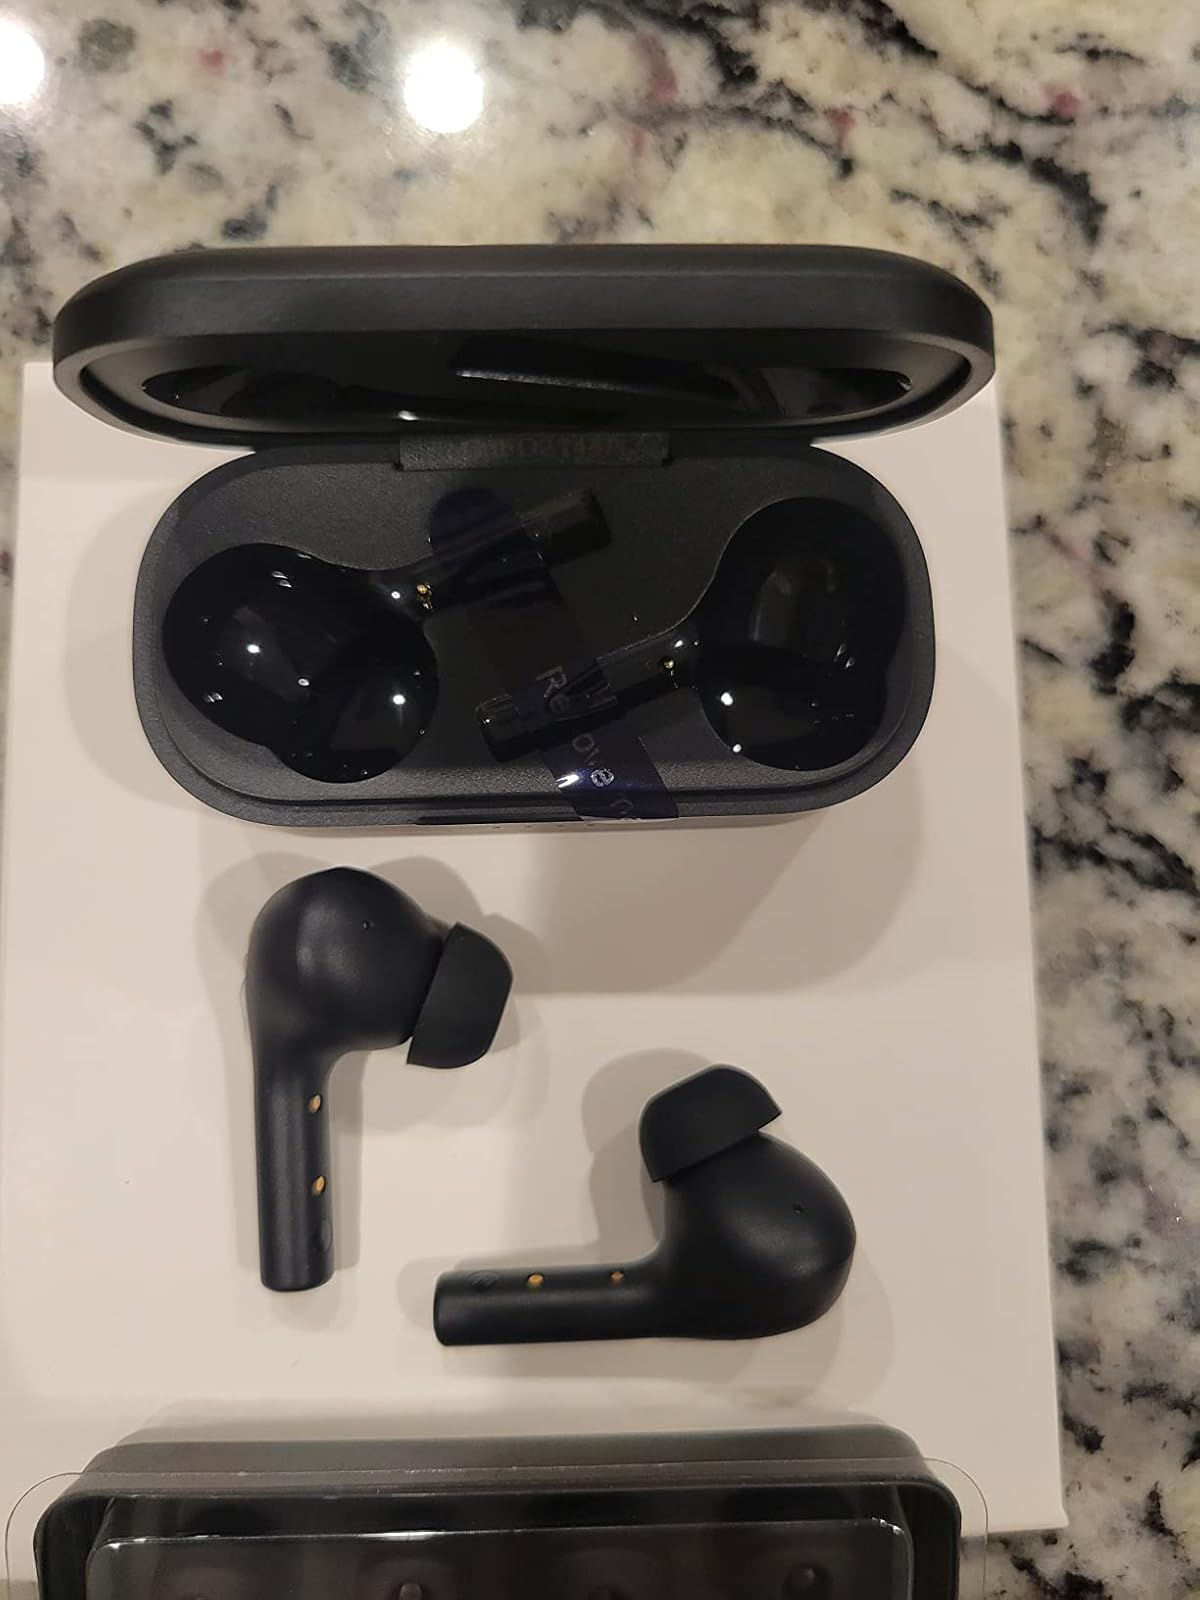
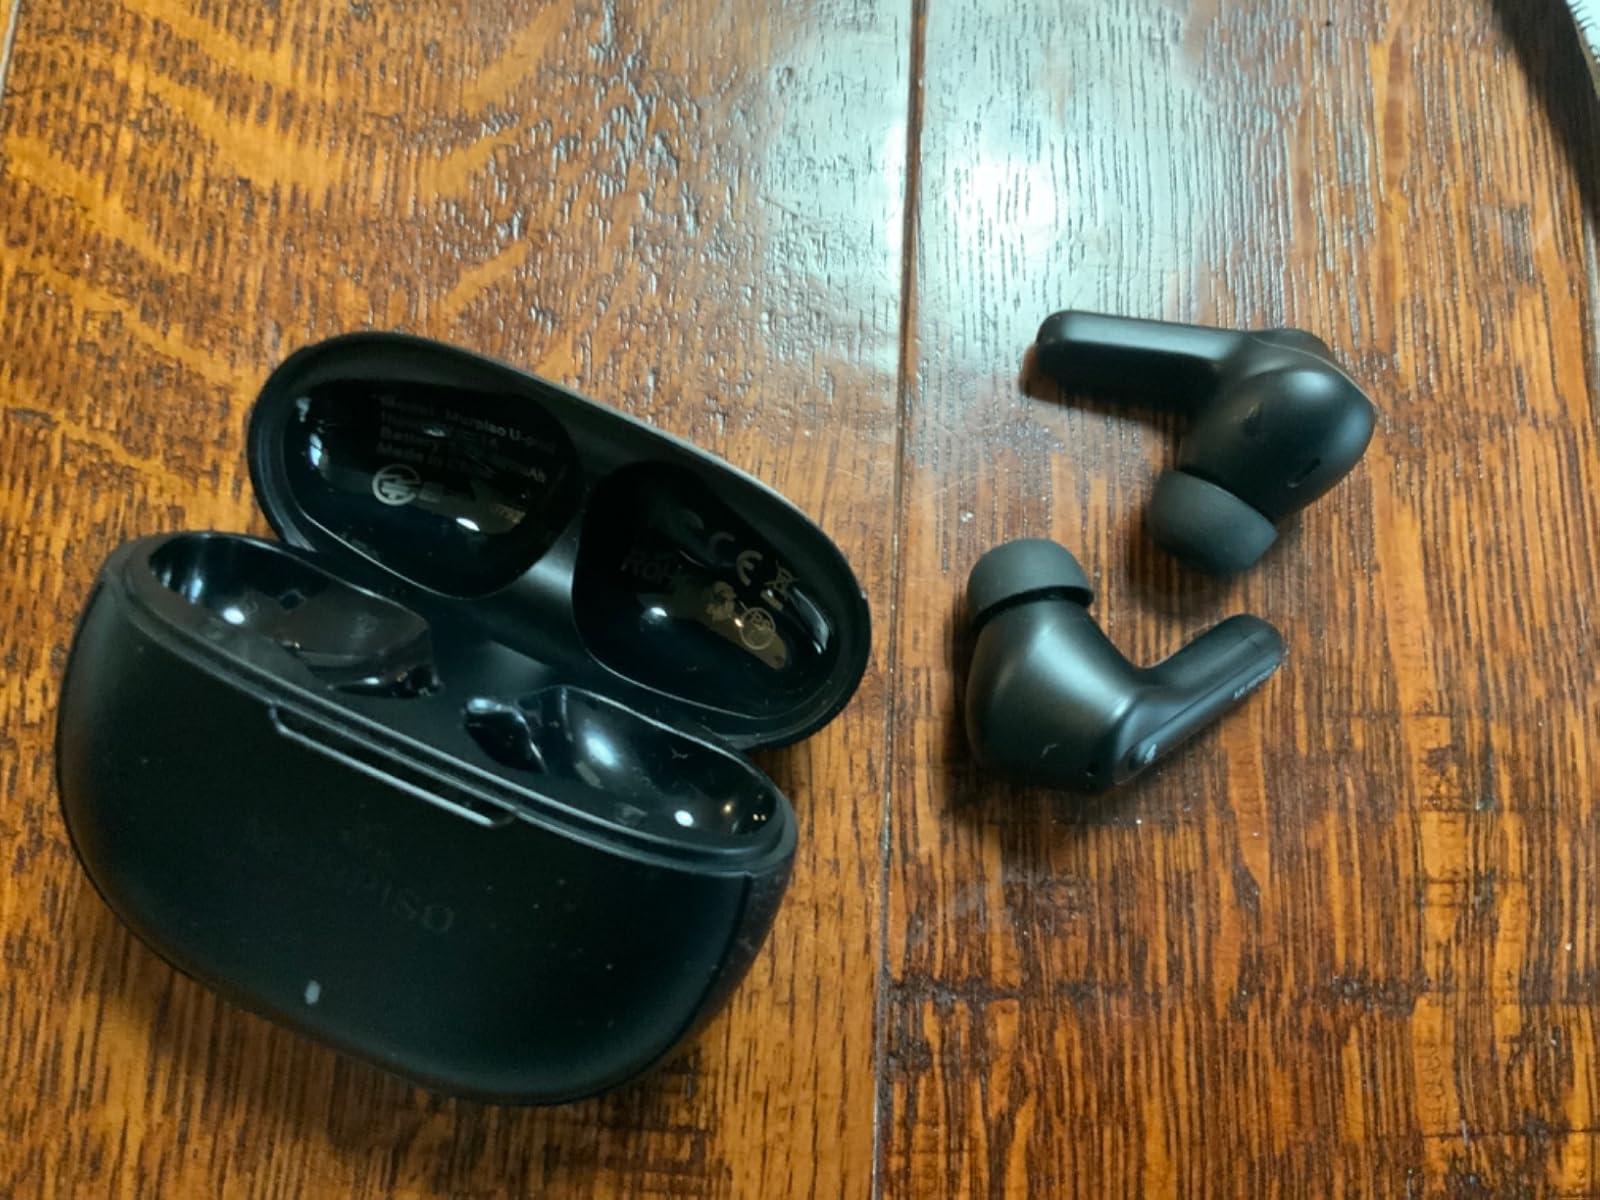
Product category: earbuds
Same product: no